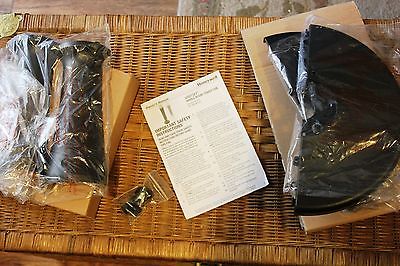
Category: fan